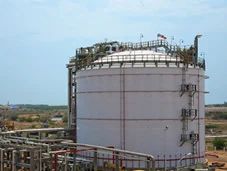
Label: Low_Temperature_&_Cryogenic_Storage_Tank_Service